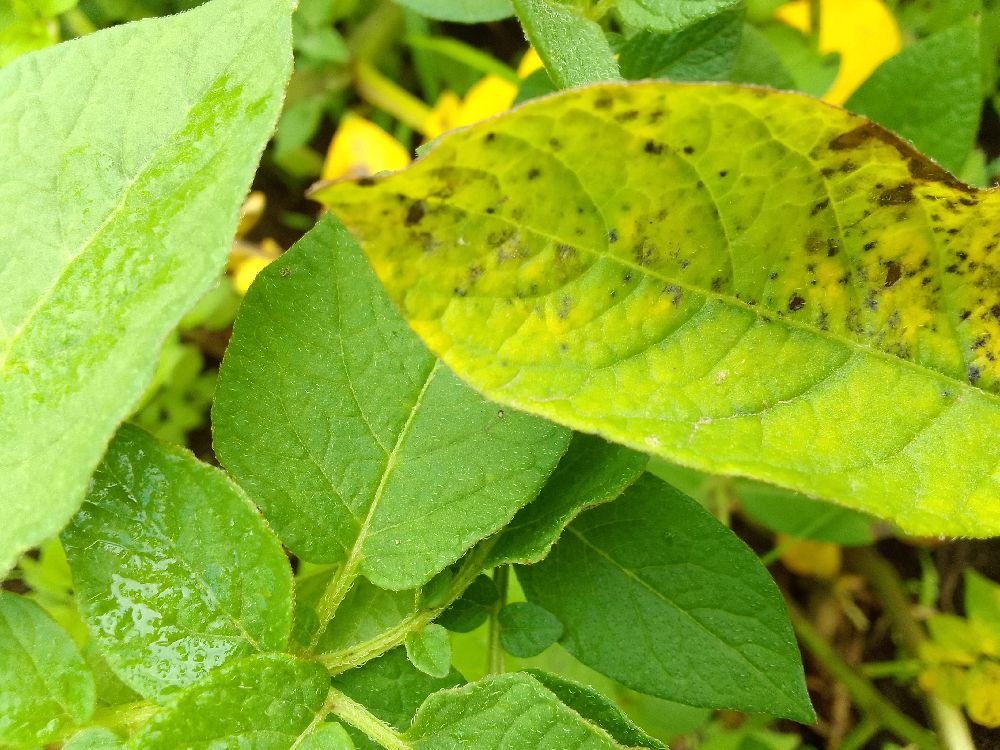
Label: Early blight